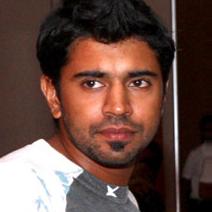
Age: 26